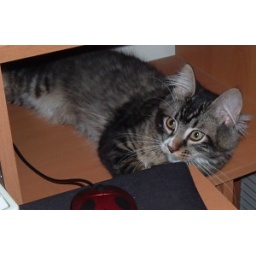
truck as a baby resting in my computer desk